Agomani

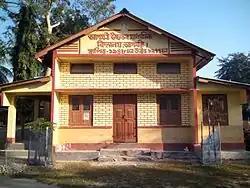
Agomani Higher Secondary School

Agomani Junior College, Agomani; Established in 2018